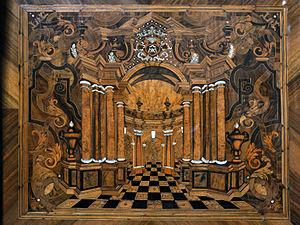
Cathédrale Saint-Pierre de Trèves. Détail: panneau de marquetterie par J-J Schacht de Hambourg et son atelier, élément de stalles provenant de la Chartreuse Saint-Michel de Mayence et déplacées dans le choeur Ouest de la cathédrale de Trèves en 1781.
La chartreuse de l'Archange-Saint-Michel, 1308-1781, près de Mayence au diocèse de ce nom, Électorat de Mayence, fut primitivement fondée dans un ancien monastère, par Pierre d'Aspelt, archevêque de Mayence, puis rebâtie sur une montagne peu éloignée de la ville, en 1320.